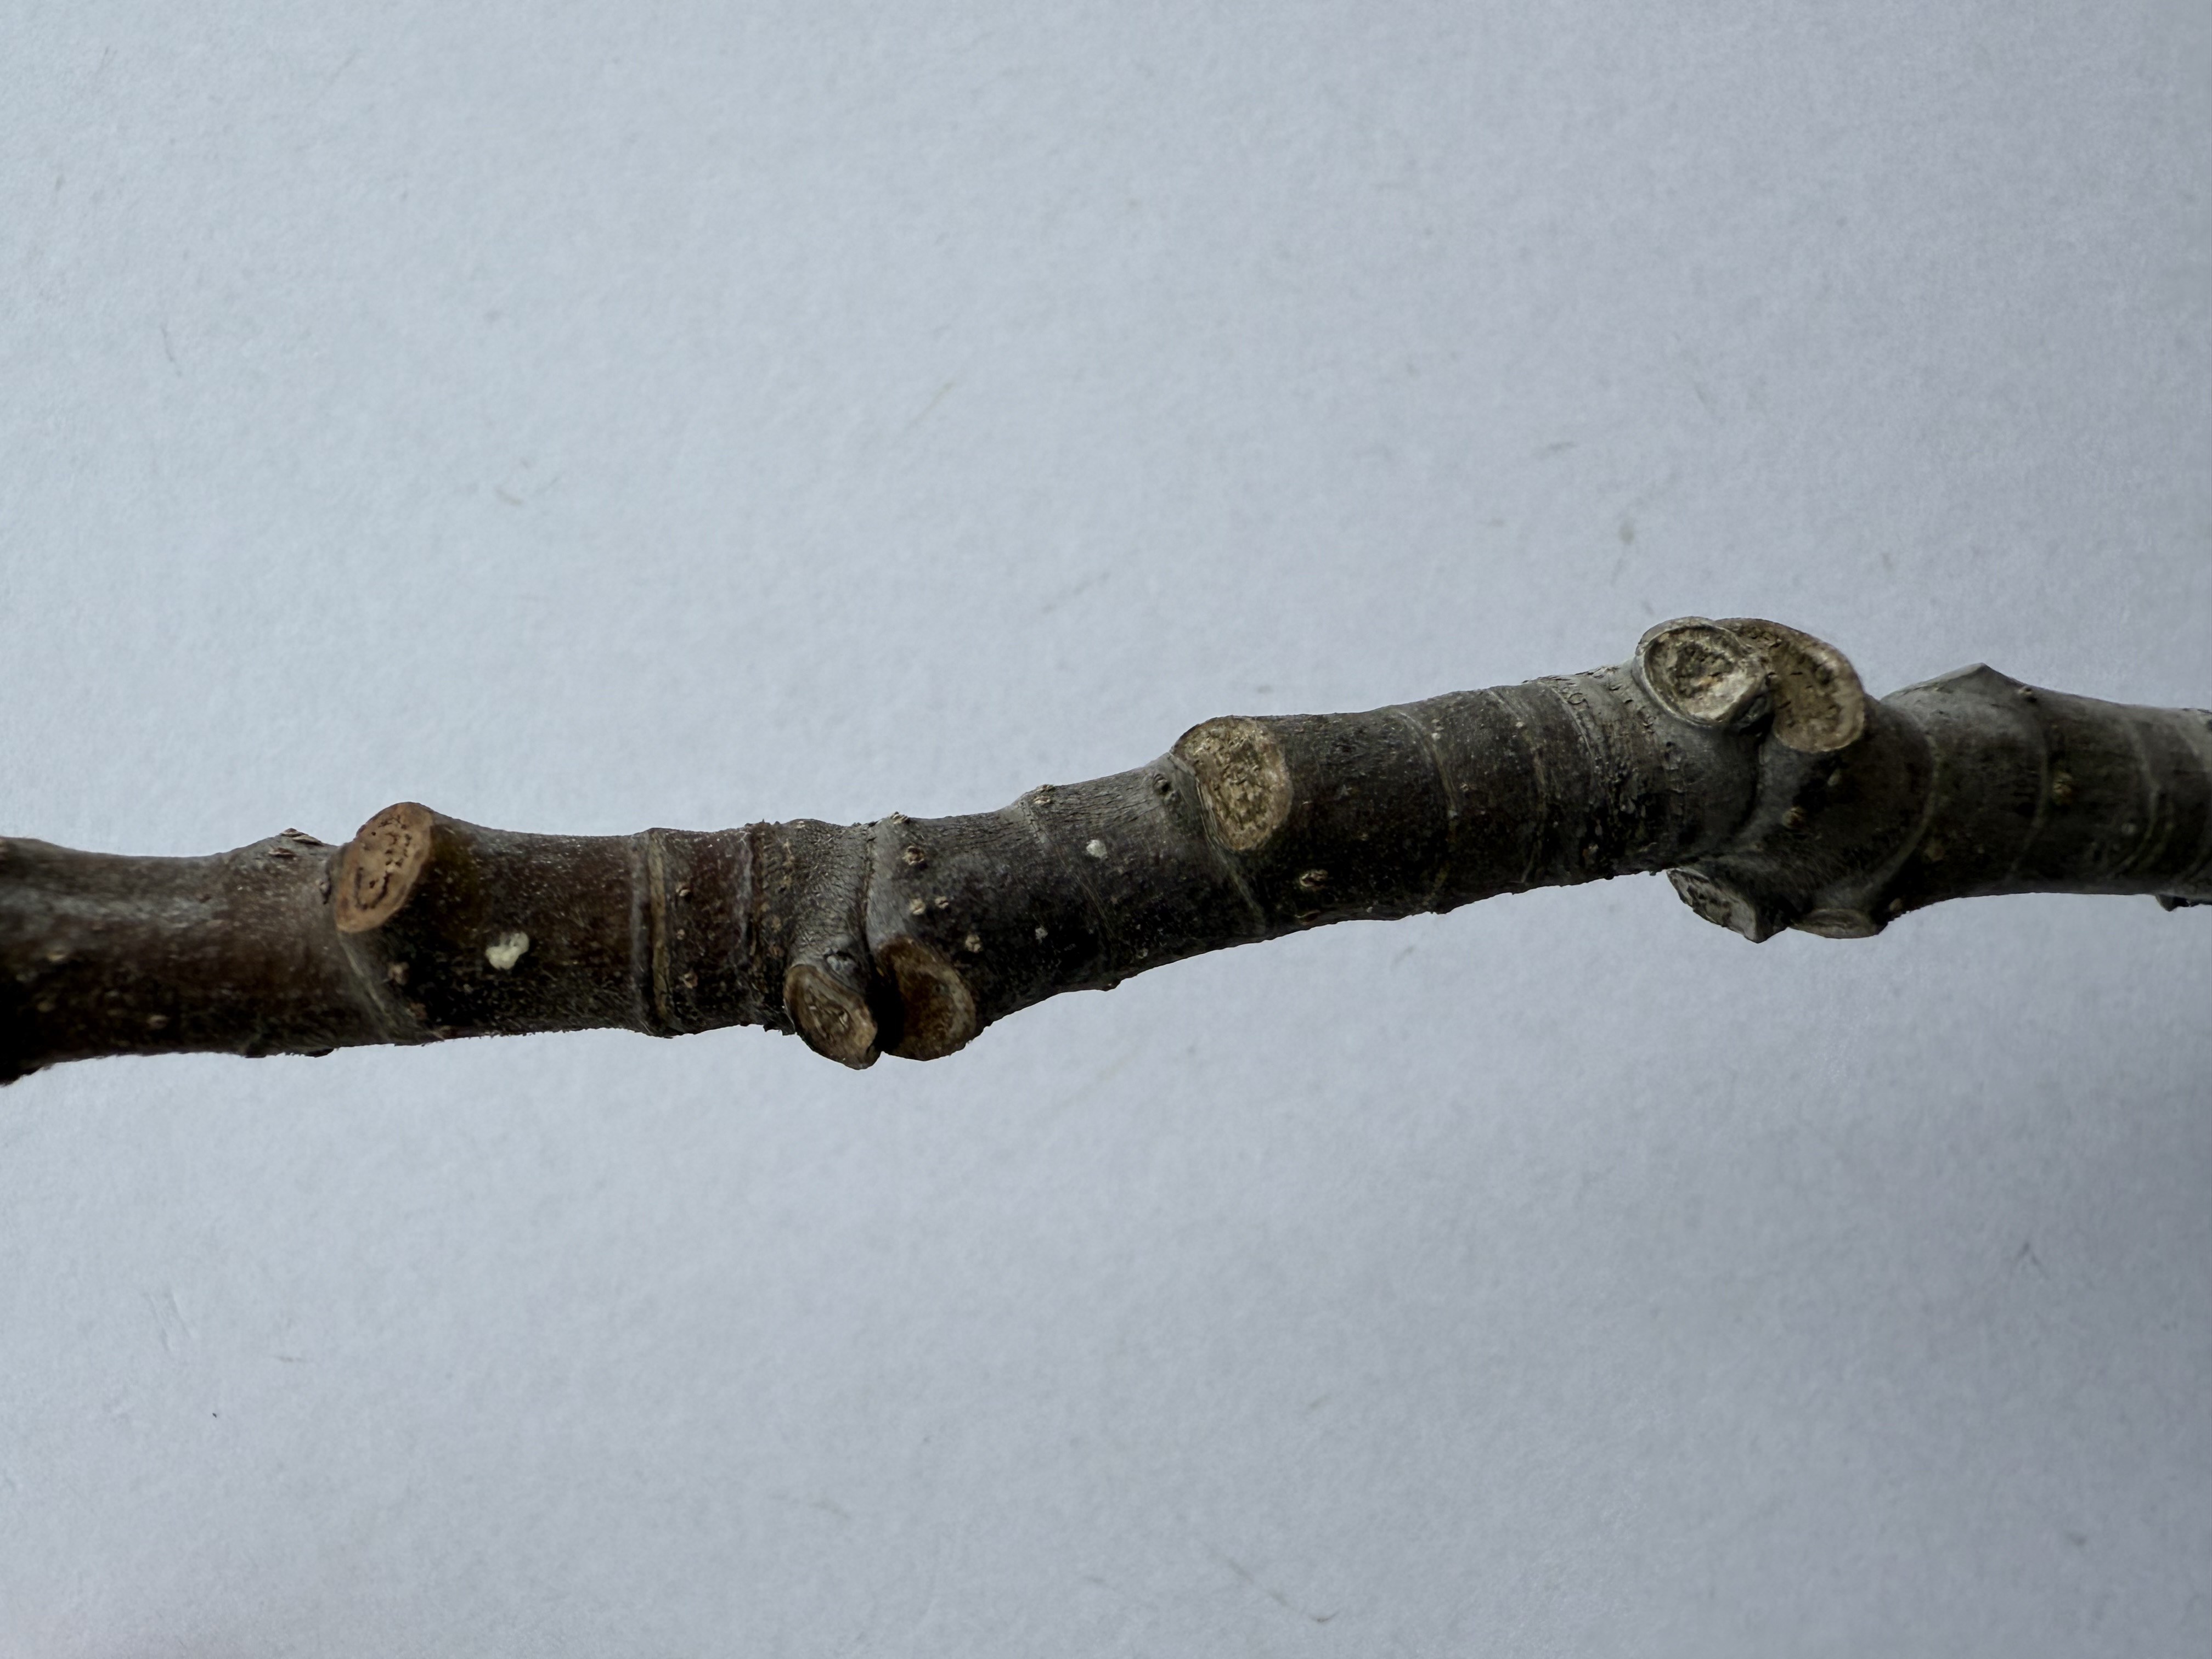
Variety: Patlican Fig